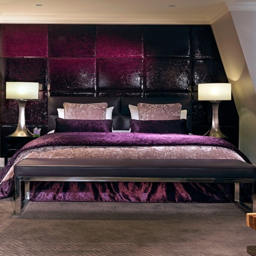
suites have a feminine feel with deep purple hues .